Yankees–Red Sox rivalry

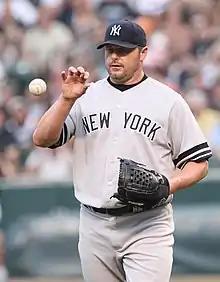

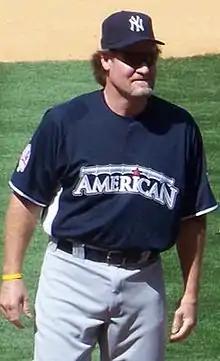

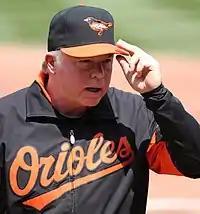
Buck Showalter and Butch Hobson made their managerial debuts against each other in 1992. Both were fired during or as a result of the 1994–95 Major League Baseball strike.

The 1980s is the only decade in which neither the Yankees nor the Red Sox won a World Series. Although both teams went to a World Series during that decade, the Red Sox were not serious contenders in the Yankees' playoff years (1980 and ), but the Yankees seriously contended in the Red Sox' playoff years ( and 1988).